María Jesús Montero

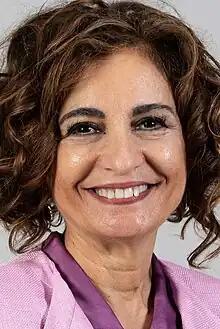
Official portrait, 2023

María Jesús Montero Cuadrado (born 4 February 1966) is a Spanish hospital administrator and politician of the Spanish Socialist Workers' Party (PSOE) who has been serving as Minister of Finance under Prime Minister Pedro Sánchez since 2018. In December 2023, she was promoted to First Deputy Prime Minister.